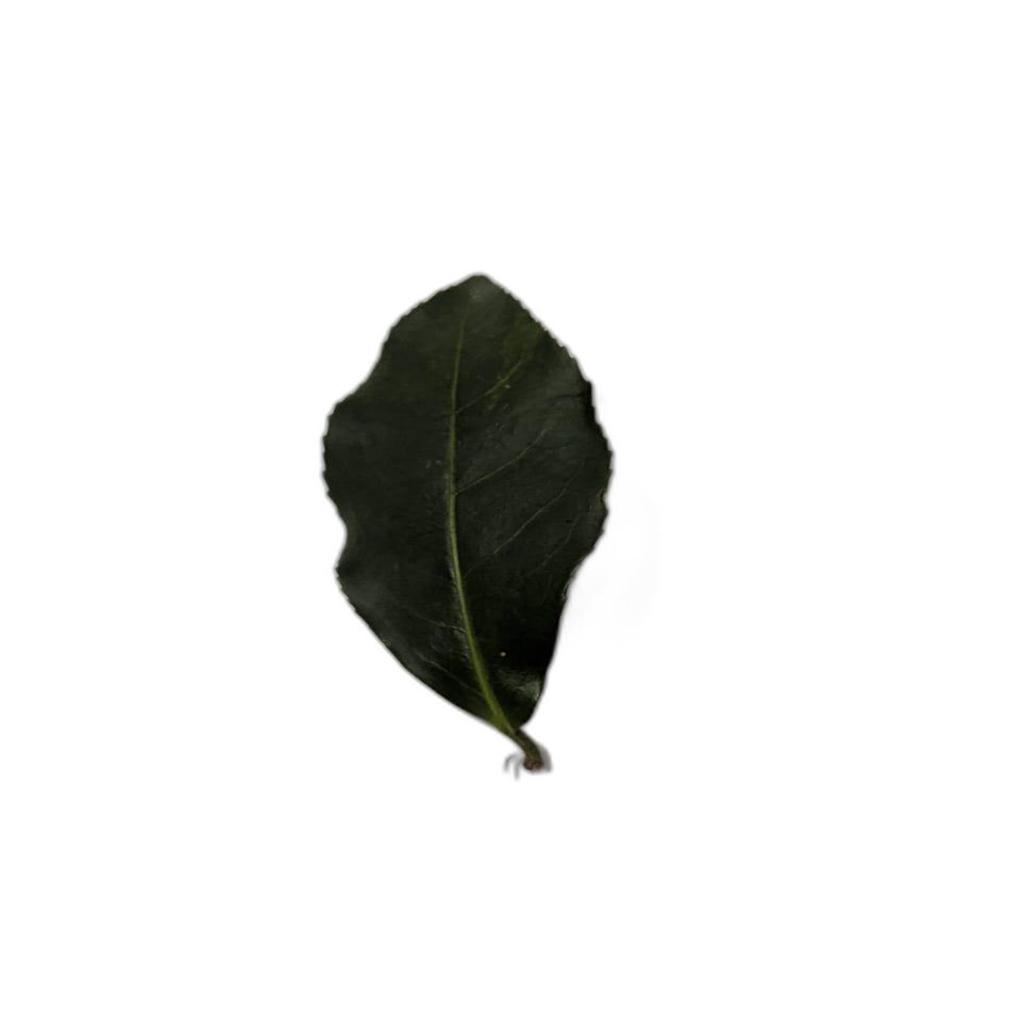
Label: Healthy